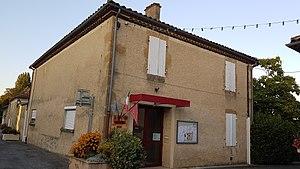
La mairie d'Ornézan Català: L'ajuntament d'Ornesan
Ornézan est une commune française située dans le département du Gers en région Occitanie.